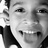
Emotion: happy